Answer in natural language. Consider the 3D positions of the objects in the scene and not just the 2D positions in the image. Is the centerpoint of  brown top white leg dining table (highlighted by a red box) at a higher height than brown trapezoid wooden chair (highlighted by a blue box)? Choose between the following options: no or yes
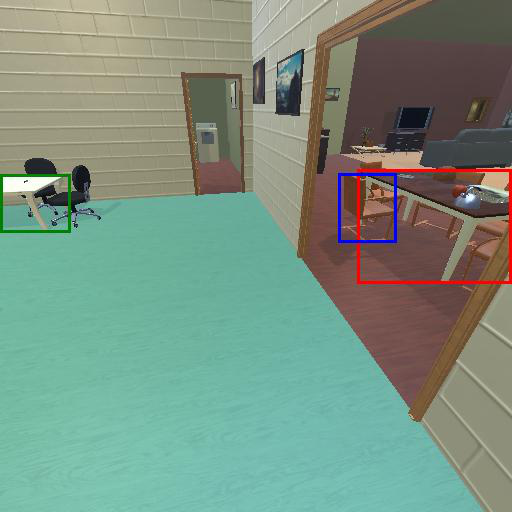
<answer>no</answer>